Charles de Bock

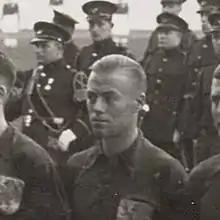

Charles de Bock (3 July 1914 – 19 February 1975) was a Dutch footballer. He played in one match for the Netherlands national football team in 1936.